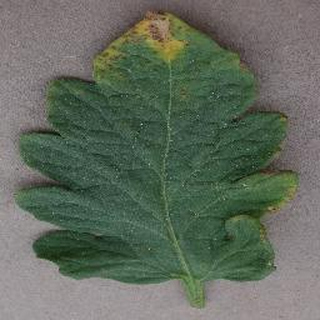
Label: tomato_bacterial_spot